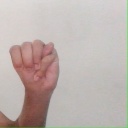
अक्षर: म